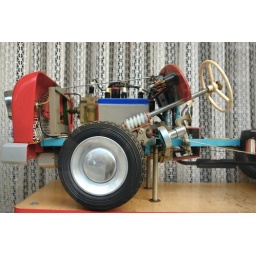
car in a window